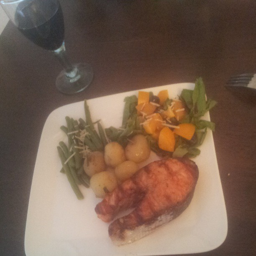
Grilled tuna with greens on a plate with wine.
a wine glass next to a plate with some fish and veggies on it
a plate of meat, potatoes and vegetables on a table.
A piece of fish is on a plate with some vegetables and fruit.
A white square plate has green beans, potatoes, a salad, and a piece of fish.